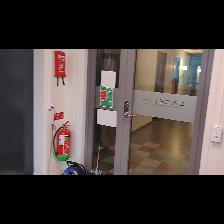
Label: NonHuman